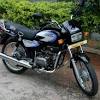
Vehicle type: Motorcycles